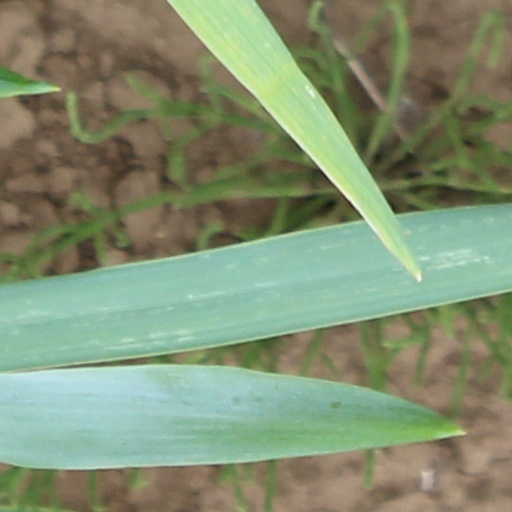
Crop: wheat